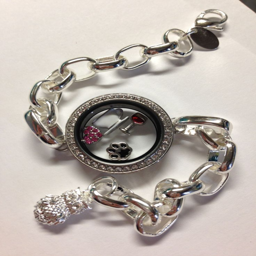
the bracelet i put together for me